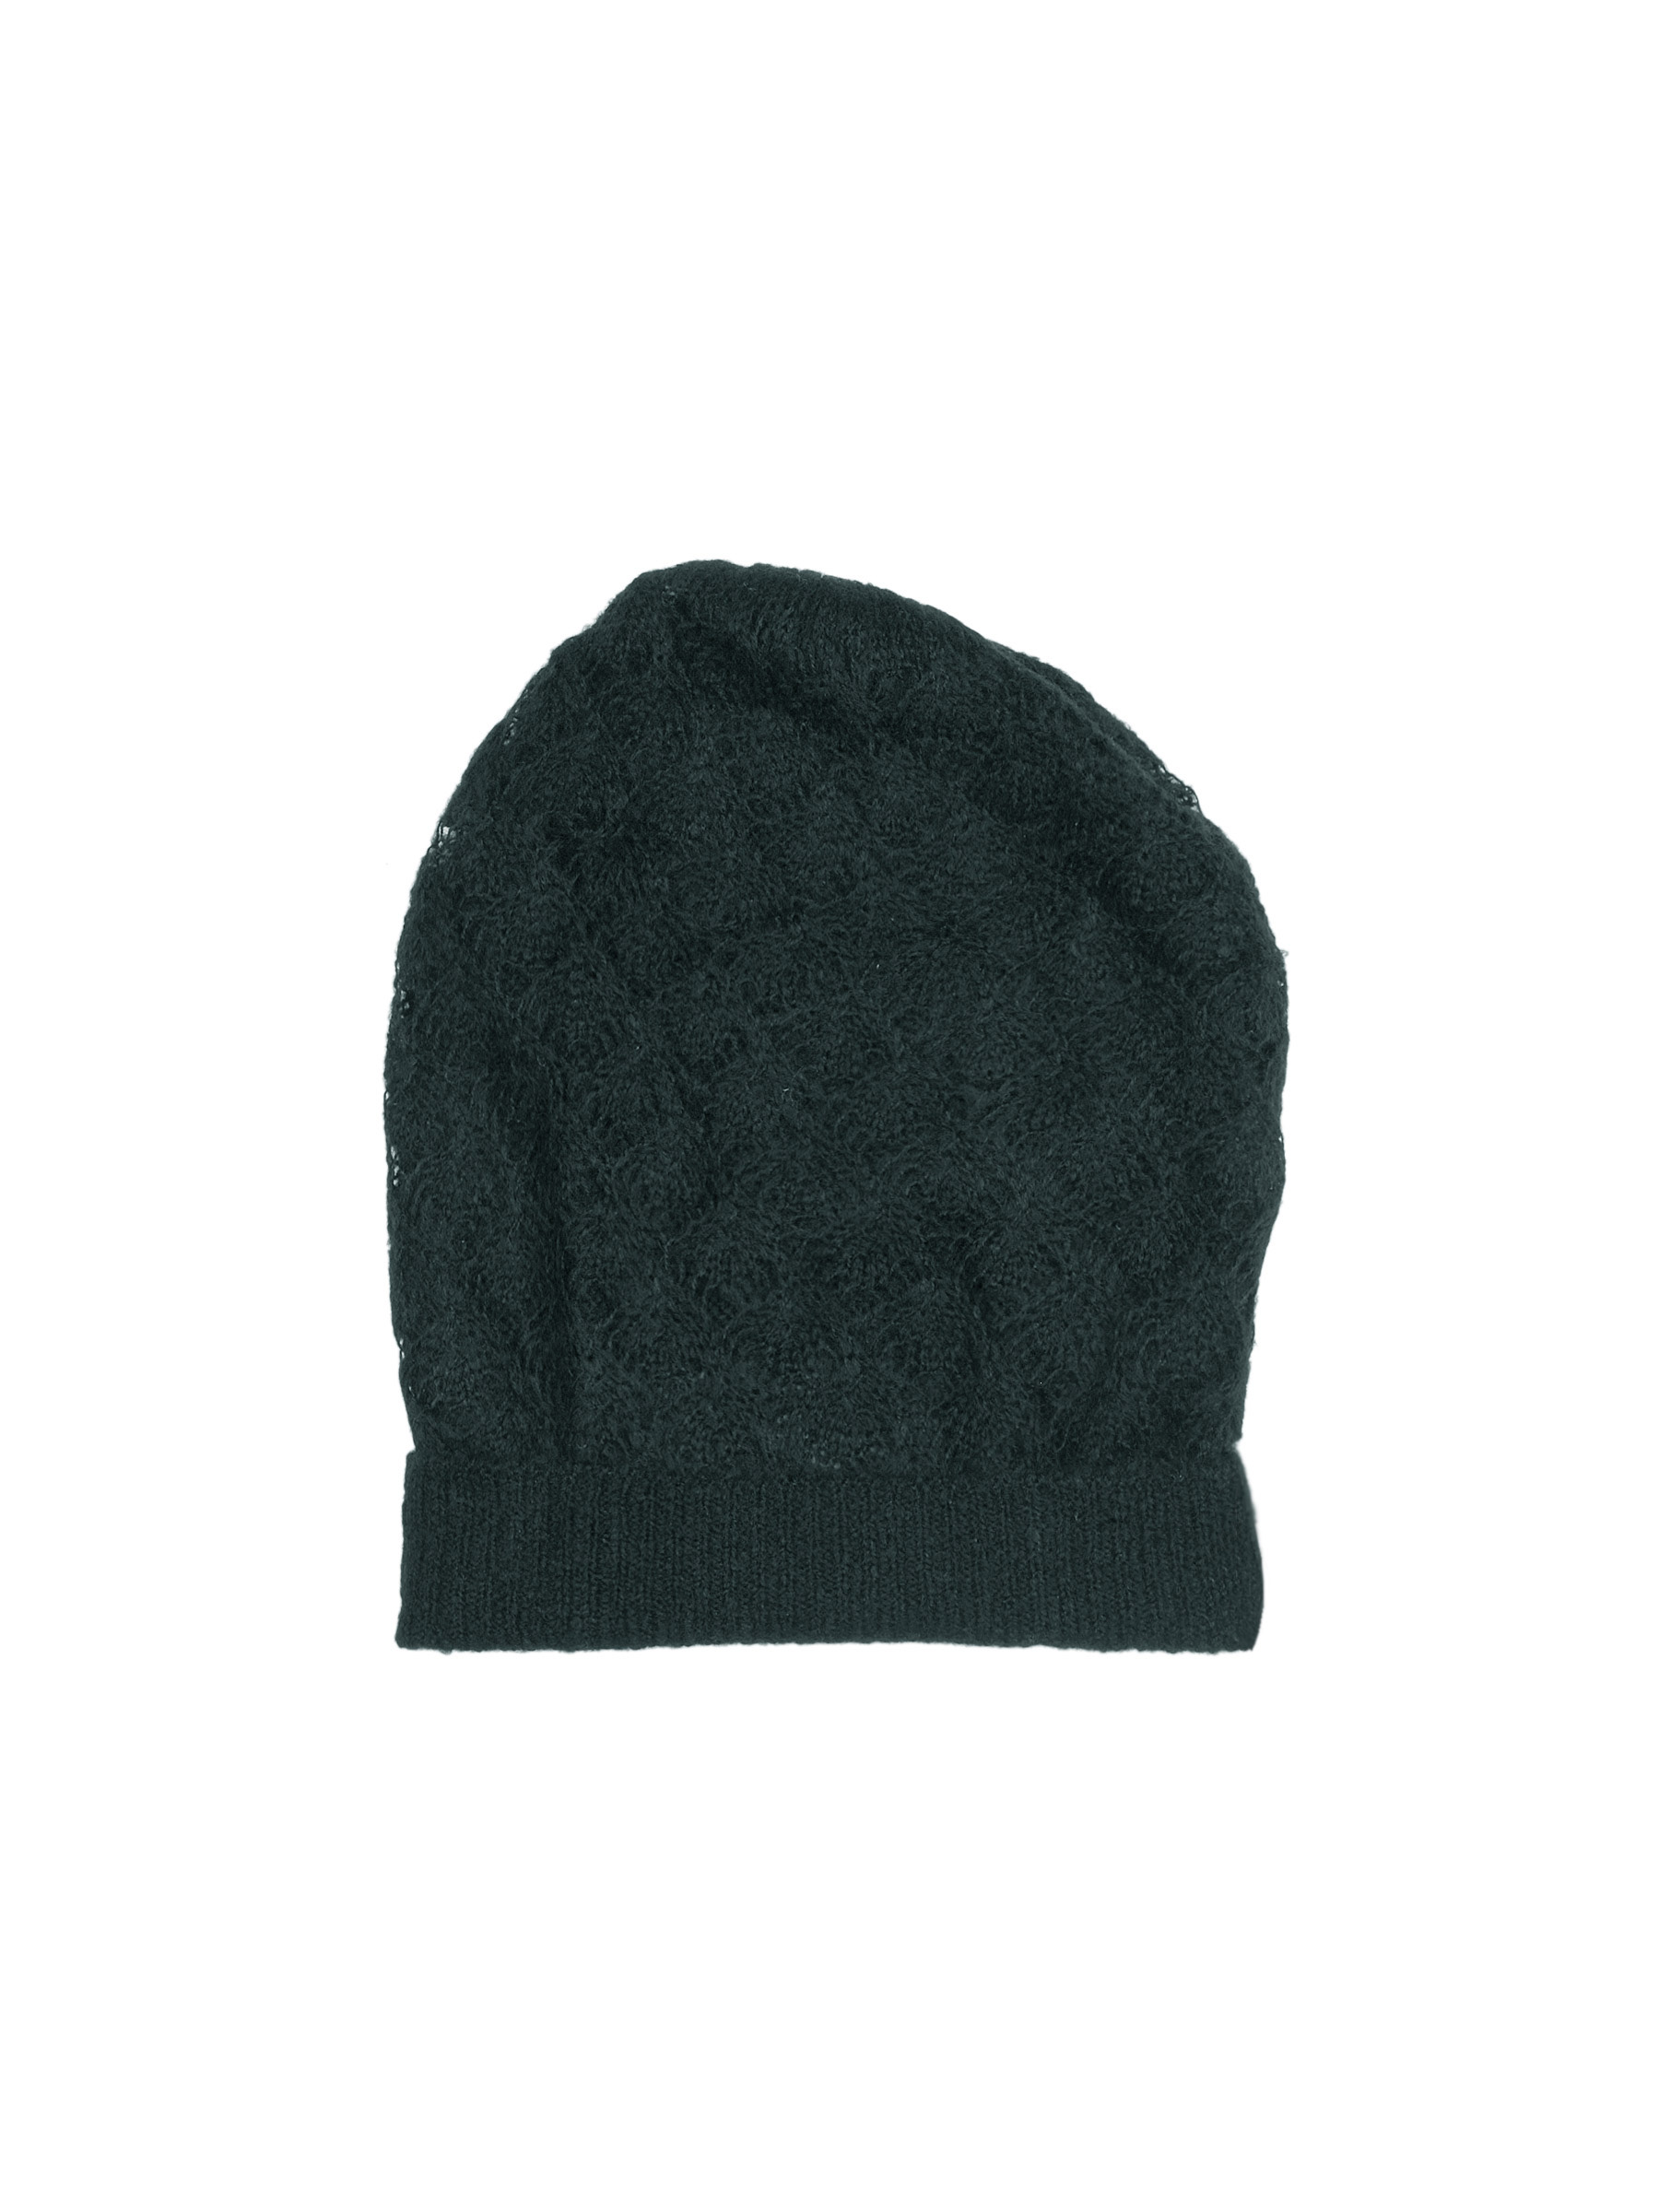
United Colors of Benetton Women Black Cap
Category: Accessories / Headwear / Caps
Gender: Women
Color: Black
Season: Fall 2011
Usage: Casual